2009 Upton Park riot

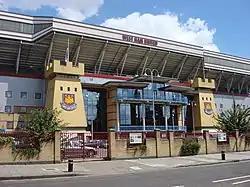
The Boleyn Ground, where the disturbances took place

The 2009 Upton Park riot occurred in and around West Ham United's Boleyn Ground, in Upton Park before, during and after a Football League Cup second round match between West Ham and Millwall on 25 August 2009. The match was won by the home side 3–1 after extra time, but the game was marred by pitch invasions and disorder in the streets outside the ground, where a Millwall supporter was stabbed. The disturbances were met with condemnation by the Football Association, the British government and the two clubs involved. The incident led to fears of a return of the hooliganism that had tarnished the reputation of English football in the 1970s and 80s. There were also concerns that it could have a negative effect on England's bid to host the 2018 World Cup - which was rejected in favour of the bid from Russia more than a year later.